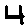
Label: 4